Boeing Dreamlifter

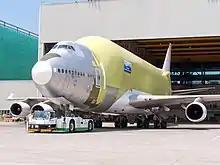
The first aircraft to be converted, N747BC, in 2006

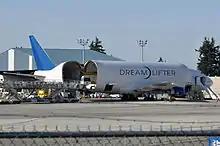
Boeing 747 LCF with its swing-tail open

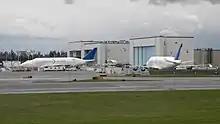
Two Dreamlifters at the Boeing Everett Factory in Paine Field

On September 16, 2006, N747BC arrived at Boeing Field, Seattle to complete the flight test program. Swing-tail testing was done at the Boeing factory in Everett. The second airplane, N780BA, made its inaugural test flight on February 16, 2007. The third began modification in 2007. The first two LCFs entered service in 2007 to support the final assembly of the first 787s. Another 747-400 came from Malaysia Airlines, originally registered as 9M-MPA, before becoming N718BA.